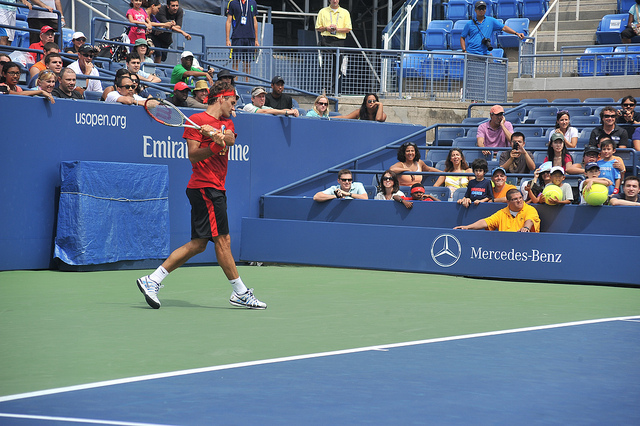
vận động viên tennis đang cầm vợt đỡ bóng trong trận đấu